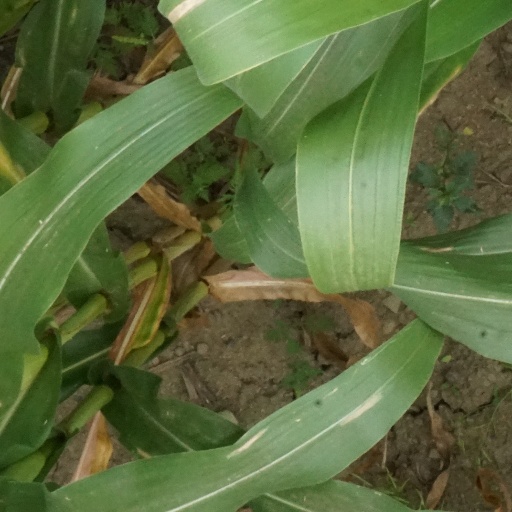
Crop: maize; corn